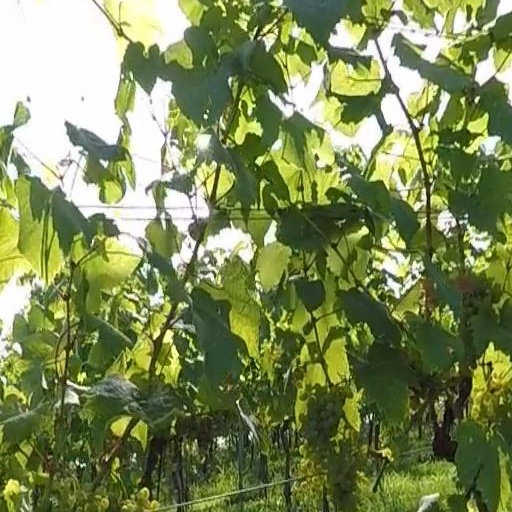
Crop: grape